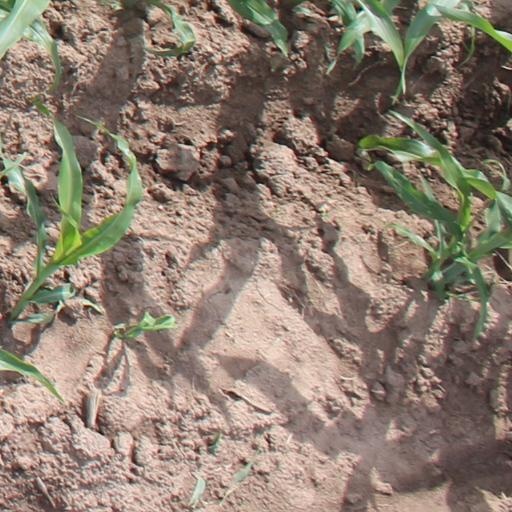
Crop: maize; corn